Volodymyr Matvienko

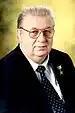
Matvienko in 2011

Volodymyr Pavlovych Matvienko (born 5 January 1938) is a Ukrainian poet-songwriter, economist and politician who is a recipient of both the Hero of Ukraine and Order of Prince Yaroslav the Wise. Additionally, he was the first chairman of the National Bank of Ukraine (NBU) from 1991 to 1992.